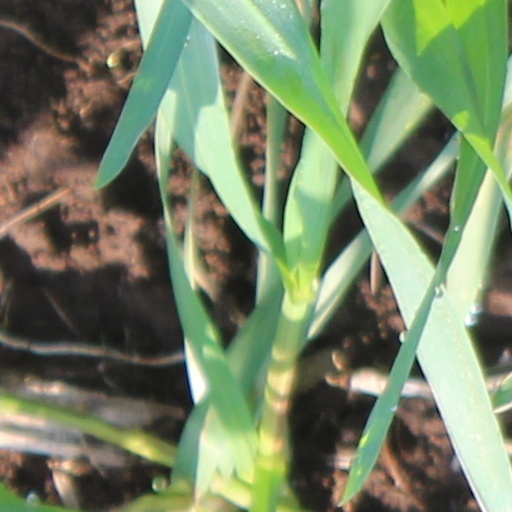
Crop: wheat